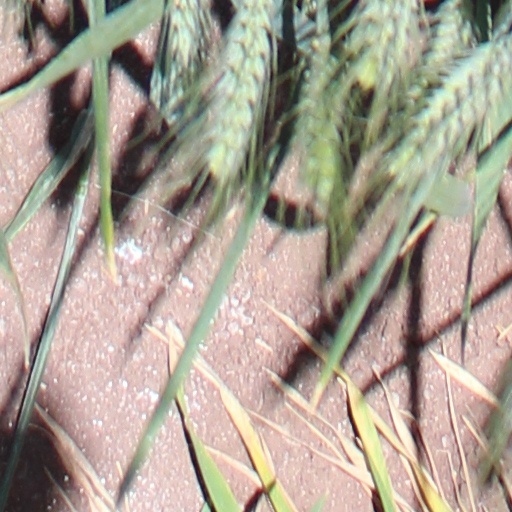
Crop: wheat